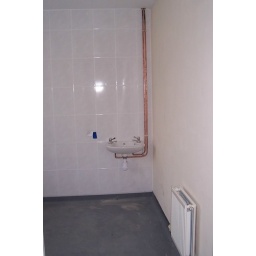
The bathroom is ridiculously big for wheelchair access..the sink seems a bit lost in the corner